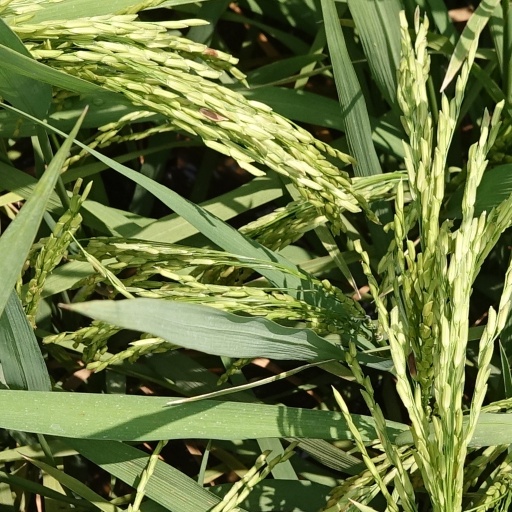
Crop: rice